Pietenpol Air Camper

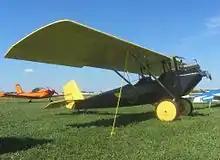
Air Camper with a Ford Model A engine

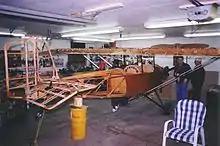
A Pietenpol Air Camper under construction, showing its wooden frame structure.

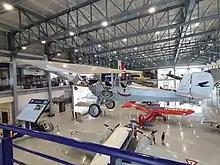
"Pinocho", an Air Camper made in Mexico by Miguel Carrillo Ayala in 1935 and now in the Museo Militar de Aviación. Powered by a 201 CID engine of a Ford Model A.

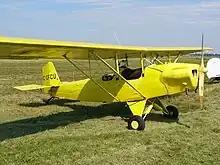
Grega GN-1 Aircamper

The Pietenpol Air Camper is a simple parasol wing homebuilt aircraft designed by Bernard H. Pietenpol. The first prototype that became the Air Camper was built and flown by Pietenpol in 1928.